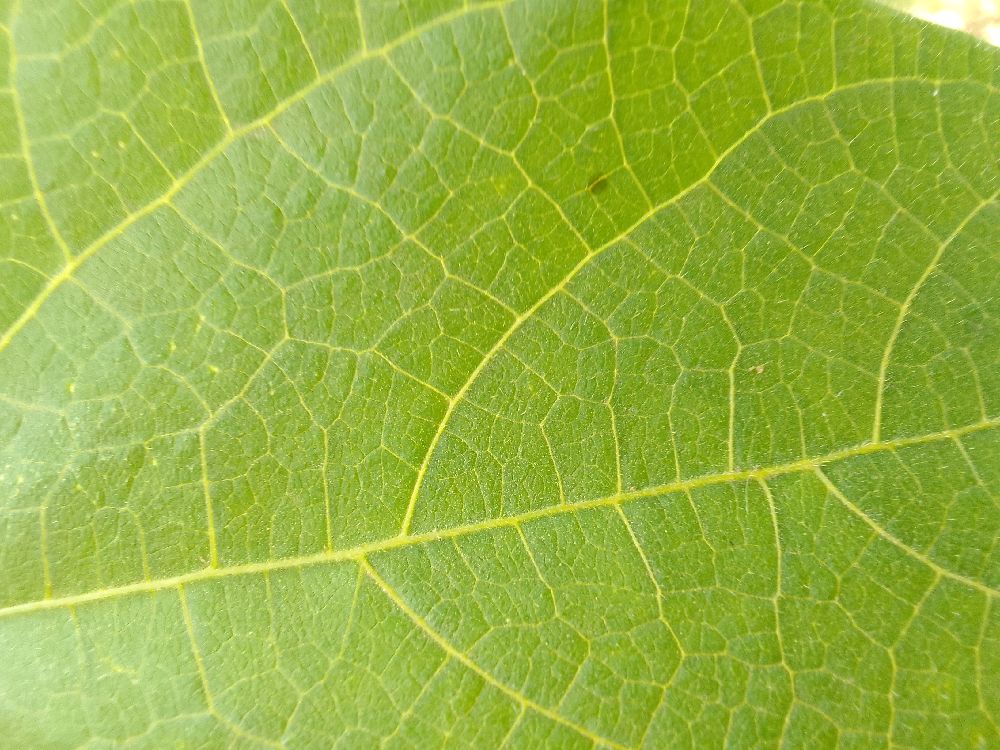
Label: healthy